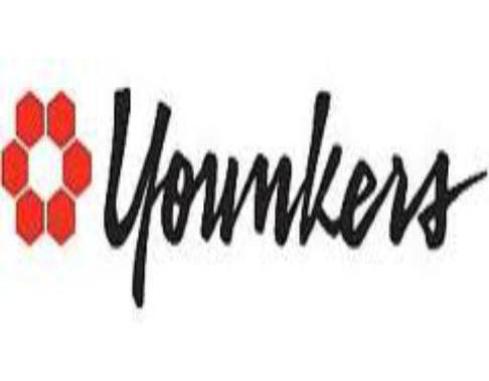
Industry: Others